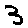
Label: 3